Ledger art

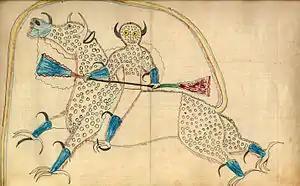
Drawing by Black Hawk (Sans Arc Lakota), c. 1880 depicting a horned Thunder Being ("Haokah") on a horse-like creature with eagle talons and buffalo horns. The creature's tail forms a rainbow that represents the entrance to the Spirit World, and the dots represent hail. Accompanying the picture on the page were the words: "Dream or vision of himself changed to a destroyer and riding a buffalo eagle."

Battle exploits dominated ledger art. Other themes such as hunting, courtship, and religious practices were common subjects. Ledger artists also documented their rapidly changing environment by portraying encroaching European Americans and new technologies such as trains and cameras. Many ledger artists worked with ethnologists, by documenting shield and tipi designs, ethnobotanical information, winter counts, dance customs and regalia, and other cultural information. Dreams and visions inspired ledger art just as they had inspired earlier hide paintings.